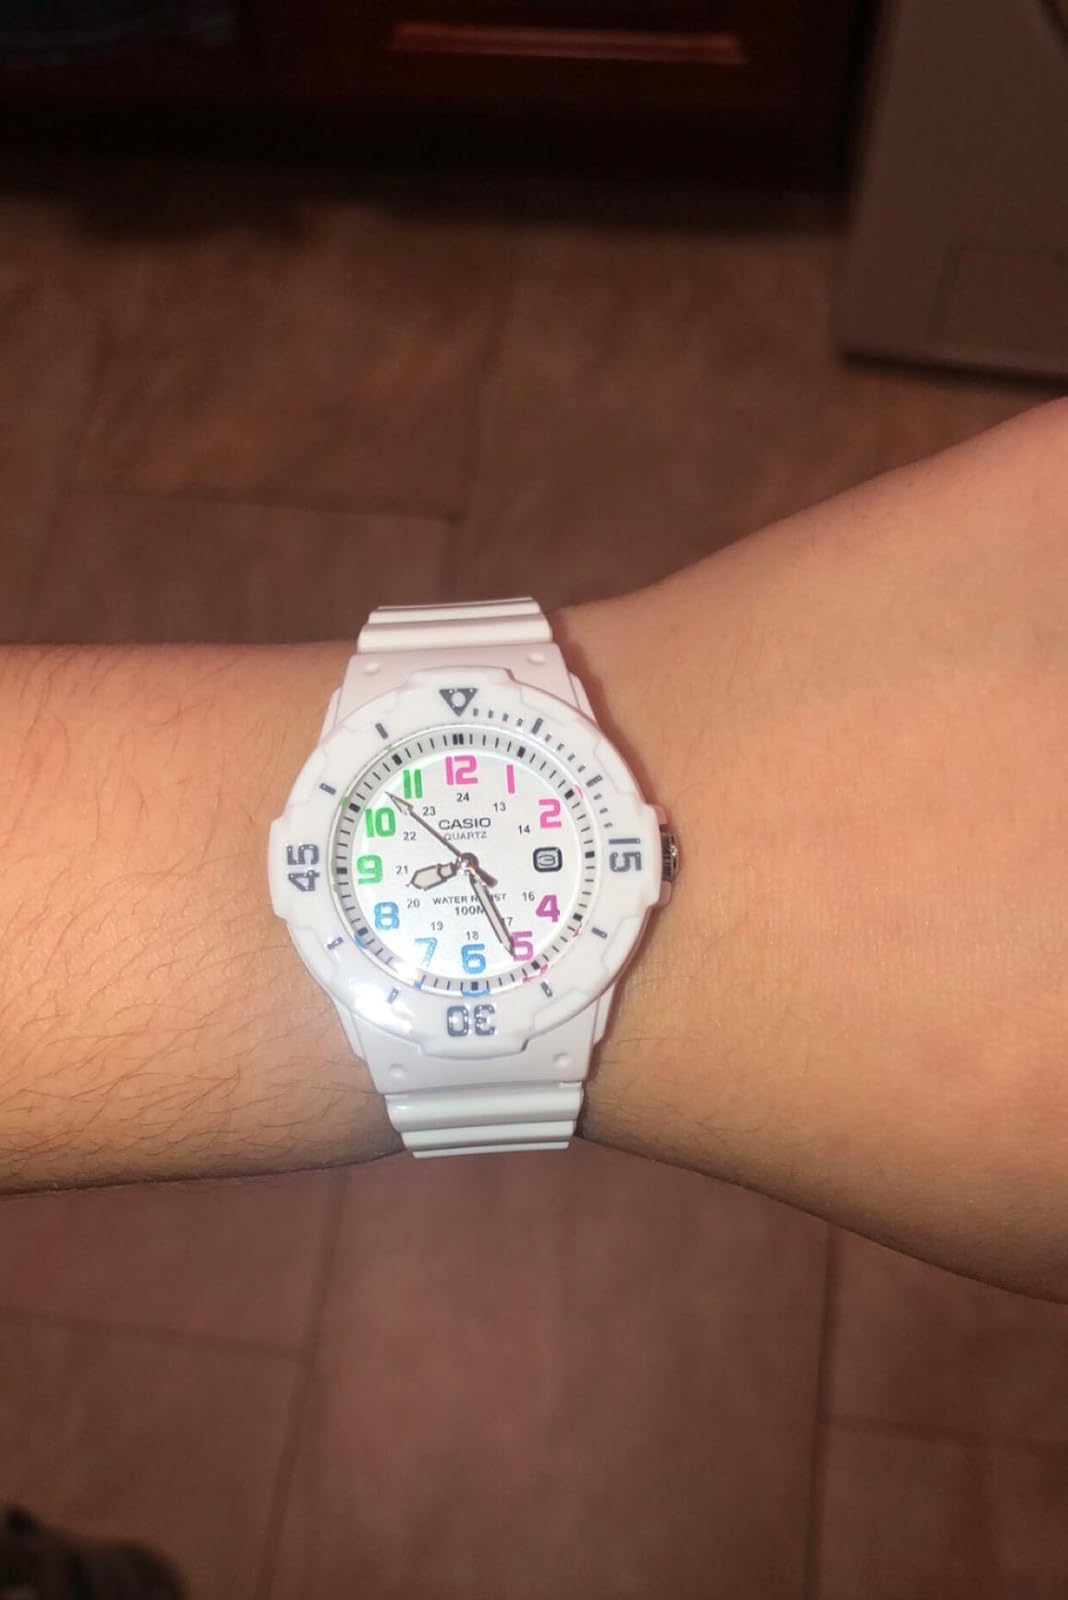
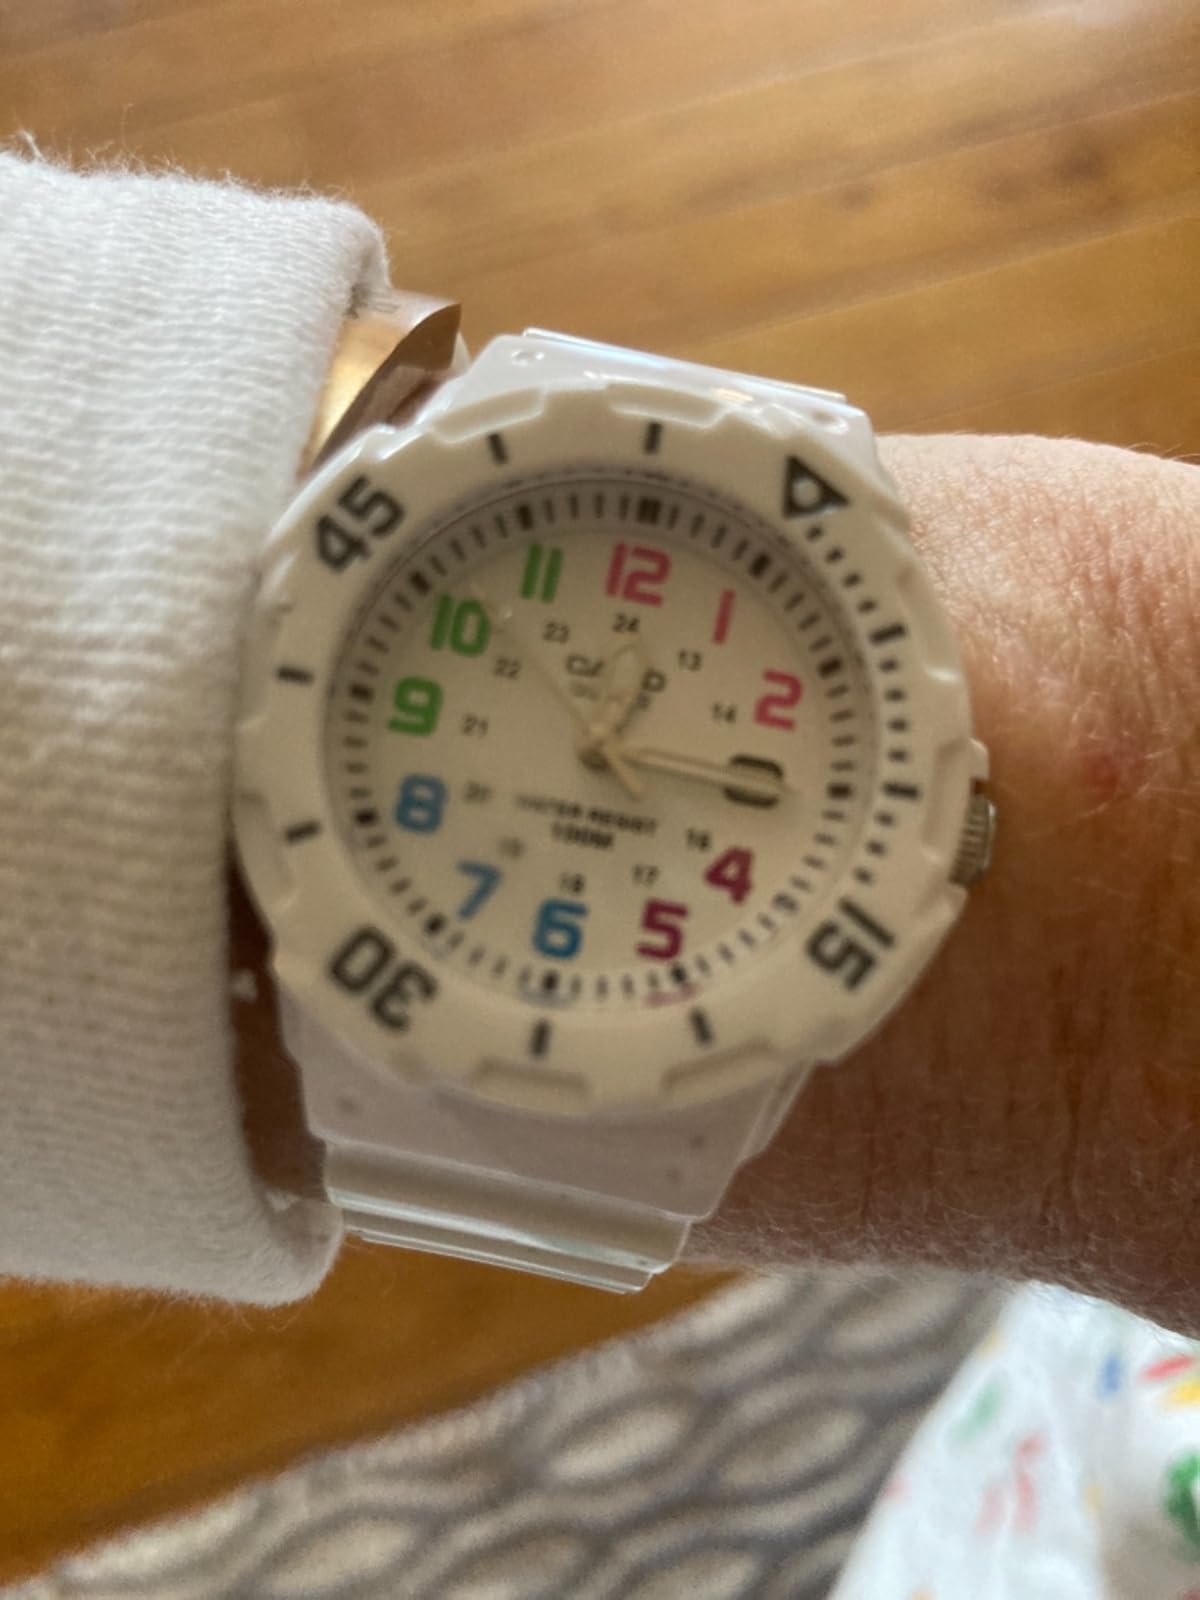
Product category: accessories_watch
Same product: yes